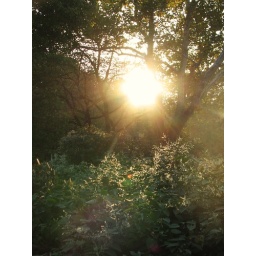
collapse upon the forest floor and down upon your knees.